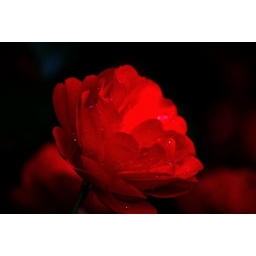
A small red rose freshened by rainfall on the University of Oregon campus, Saturday, Oct 16, 2009.